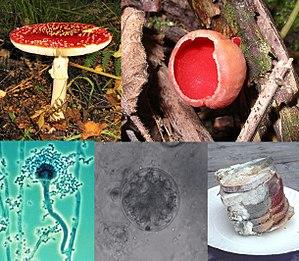
L'éliminativisme est, en philosophie de l'esprit, la thèse selon laquelle la compréhension du mental ou de la conscience par le sens-commun relève d'une conception erronée sur laquelle ne peut reposer aucune recherche scientifique féconde. Il n'existerait en effet aucune base physique aux divers concepts psychologiques que nous utilisons quotidiennement, tels que « croyance », « désir », « conscience ». Si nous sommes généralement persuadés que les états qu'ils décrivent existent, c'est parce que nous avons développé une conception fausse de la nature du mental.
Le règne des Fungi, aussi appelés Mycota ou Mycètes ou fonge, constitue un taxon regroupant des organismes eucaryotes appelés communément champignons. Ce règne constitue un large groupe diversifié, depuis des organismes microscopiques, invisibles à l'œil nu, unicellulaires ou pluricellulaires, jusqu'aux « champignons supérieurs » dotés le plus souvent d'un pied et d'un chapeau, que le promeneur récolte.
Au sens le plus large, on appelle réductionnisme la position selon laquelle une théorie, un domaine de discours ou un concept peut être expliqué, défini ou subsumé sous un autre.
Le règne est, dans la taxonomie linnéenne, le plus haut niveau de classification des êtres vivants. Dans les classifications les plus récentes, le règne n'est plus que le deuxième niveau de classification après le domaine ou bien l'empire.